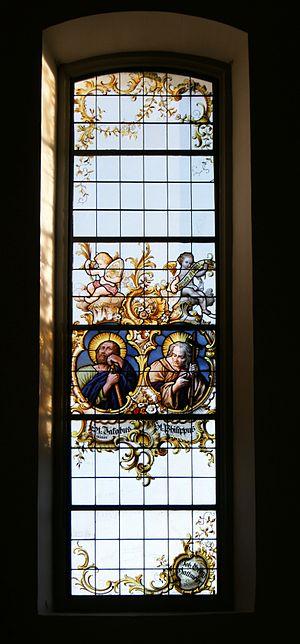
Franz Xaver Zettler, né le 21 août 1841 à Munich et mort le 27 mars 1916 à Munich, est un dessinateur et peintre de vitraux bavarois. Il fonde en 1871 à Munich l'institut de peinture de vitraux d'églises, entreprise recevant le privilège plus tard de fournisseur de la cour royale de Bavière.